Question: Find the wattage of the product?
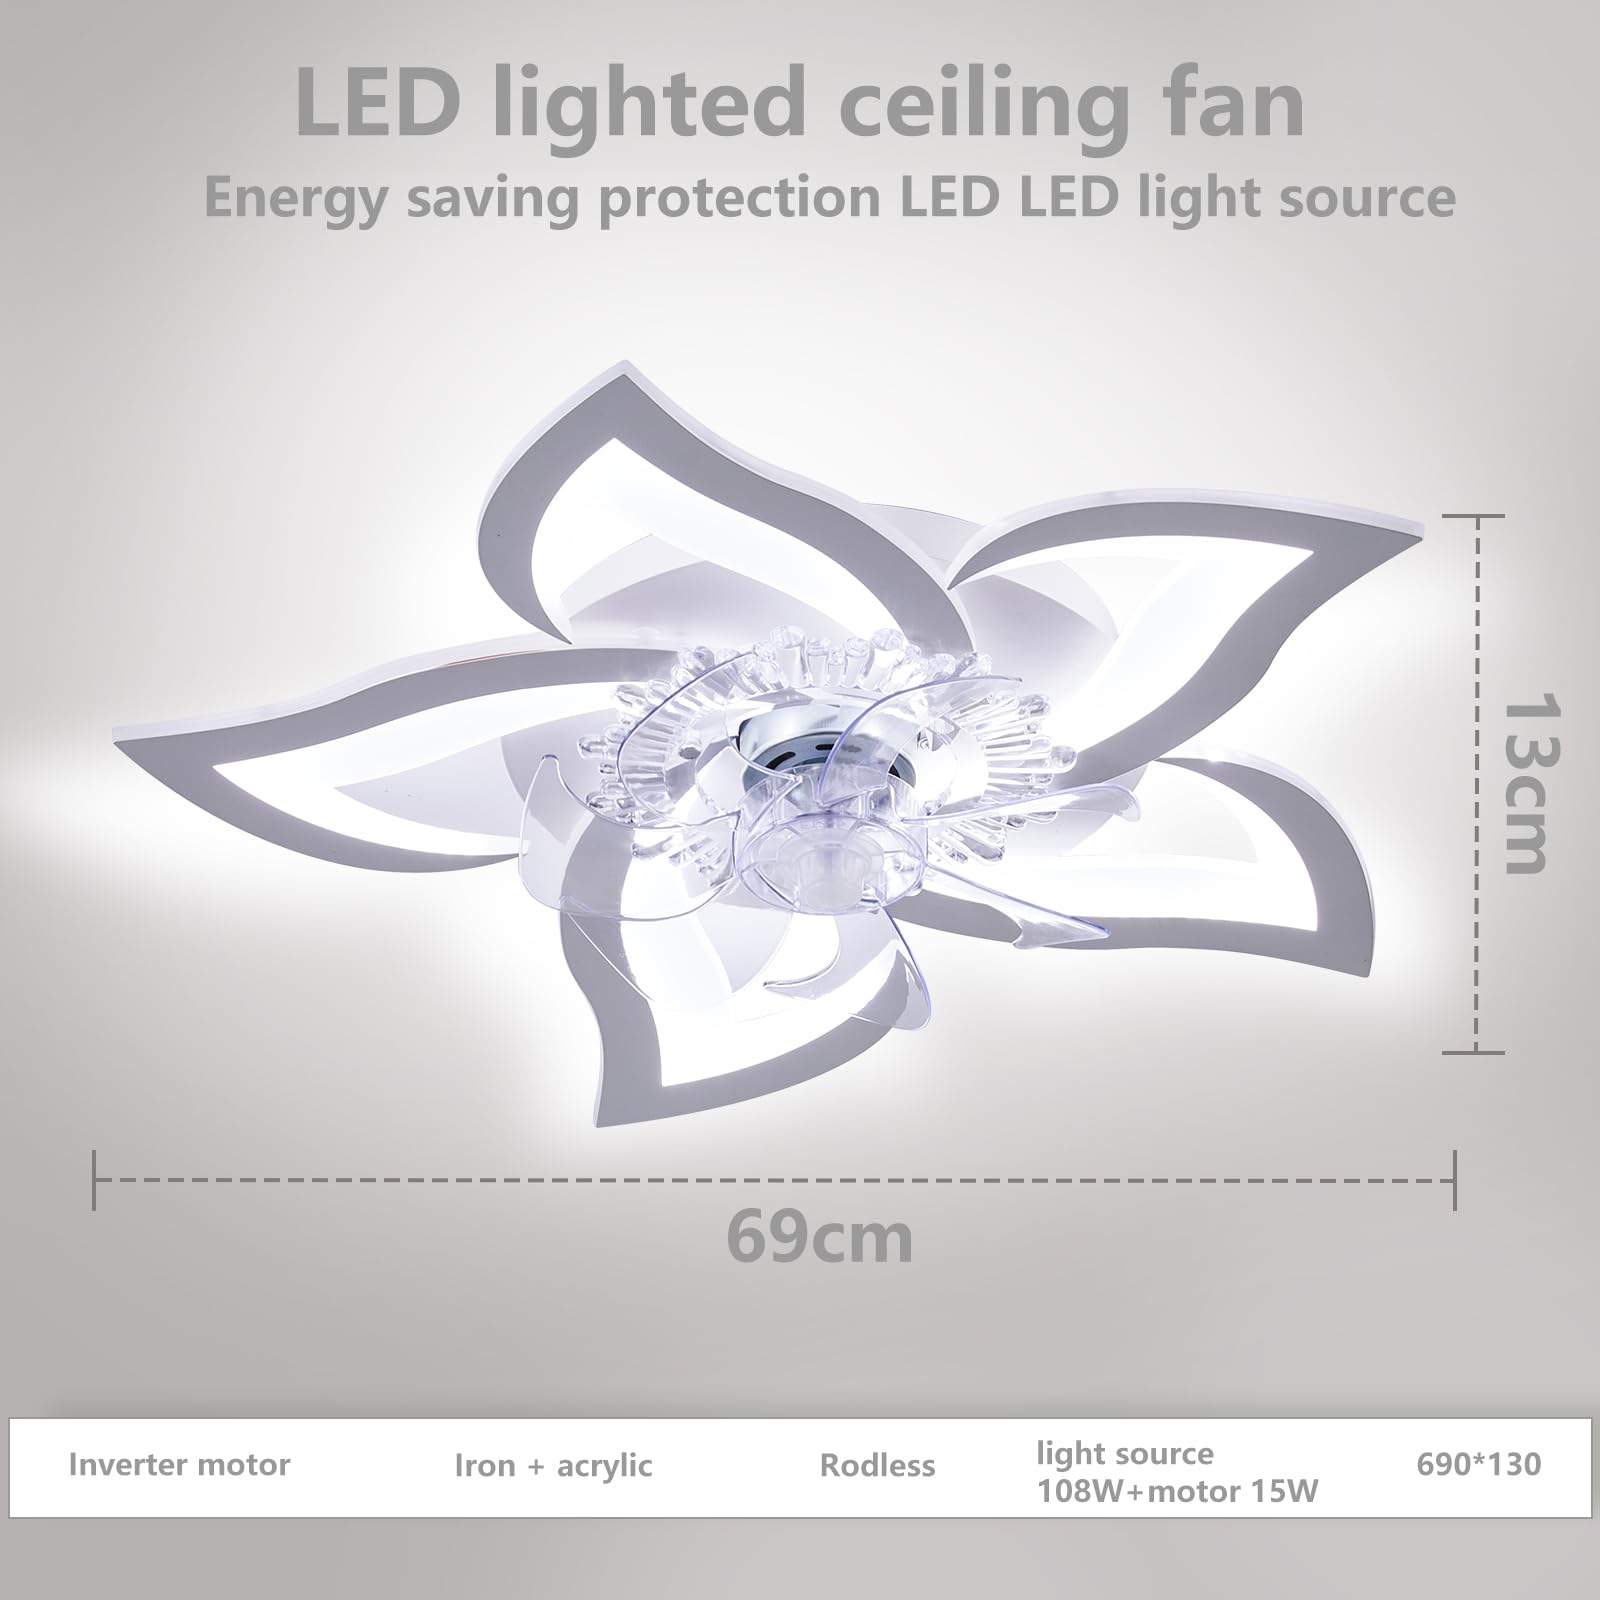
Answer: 15.0 watt